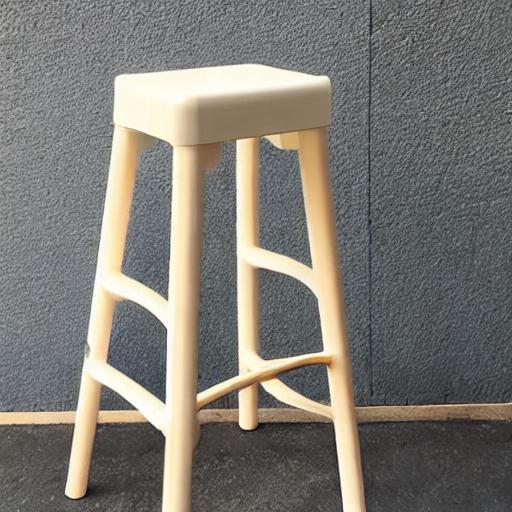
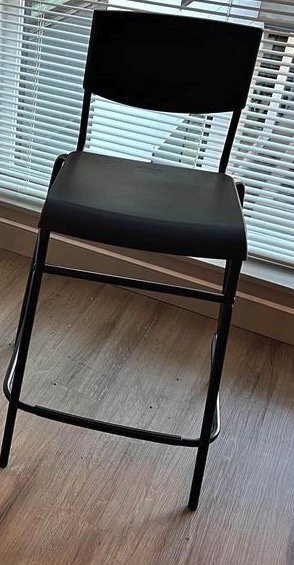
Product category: stool
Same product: no